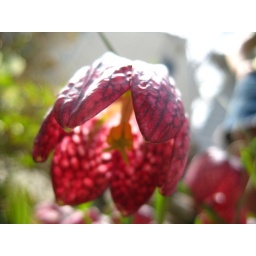
A pink flower (not sure which kind) in my friend's yard.